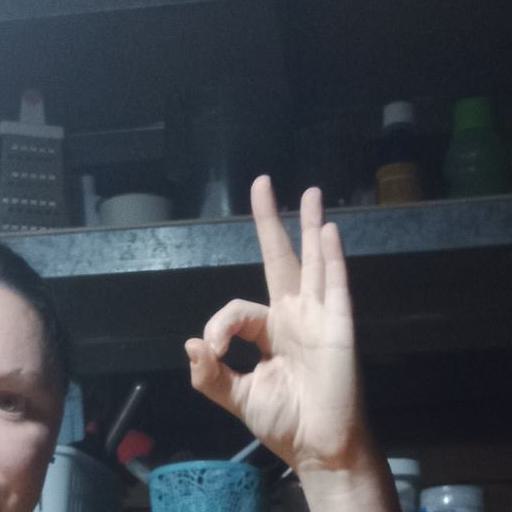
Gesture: ok